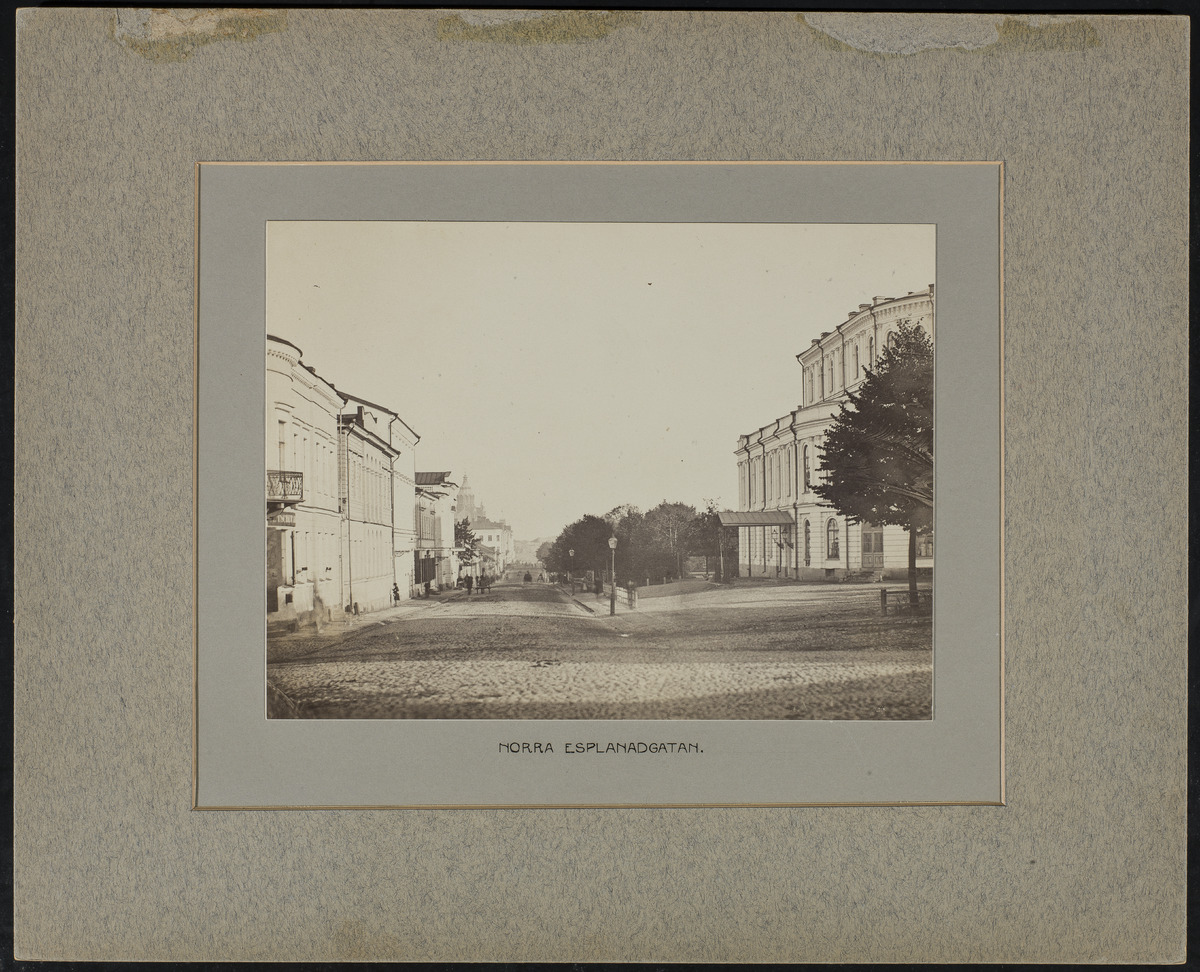
Pohjoisesplanadi ja kadunvarren rakennuksia, kuvan oikeassa reunassa Ruotsalainen teatteri, horisontissa Uspenskin katedraali
sisällön kuvaus: Pohjoisesplanadi ja kadunvarren rakennuksia, kuvan oikeassa reunassa Ruotsalainen teatteri, horisontissa Uspenskin katedraali. mustavalkoinen
Kuvaaja: Hårdh, C.A., valokuvaaja
Ajankohta: kuvausaika 1870 n
Paikka: Suomi, Uusimaa, Helsinki, Kaartinkaupunki Helsinki, Pohjoisesplanadi
Aiheet: rakennukset, teatterit, kirkot, kadut, liikenne, henkilöliikenne, kaupunkiväestö, puistot, puut